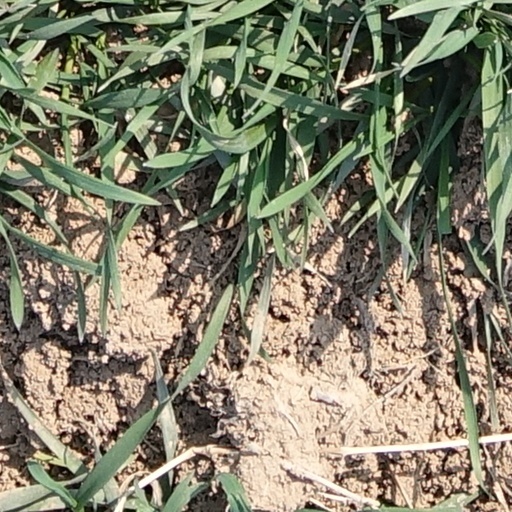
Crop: wheat